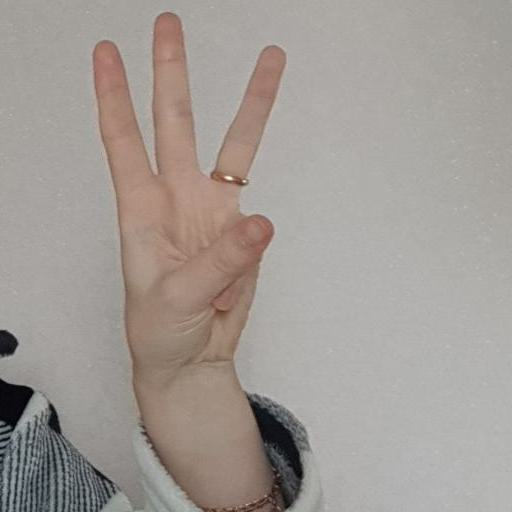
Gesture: three